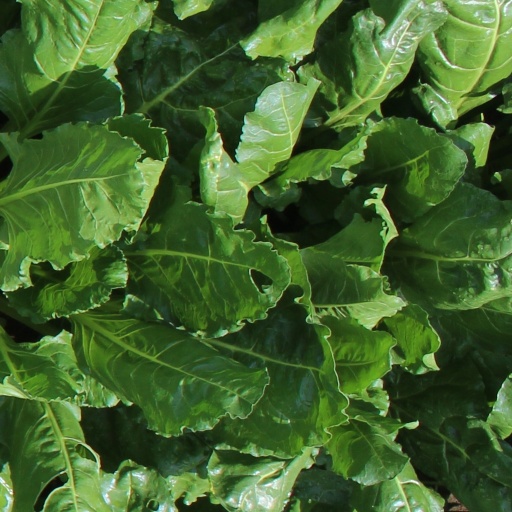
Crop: sugar beet